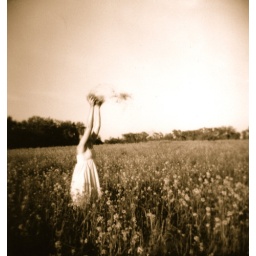
Throwing grass in a field